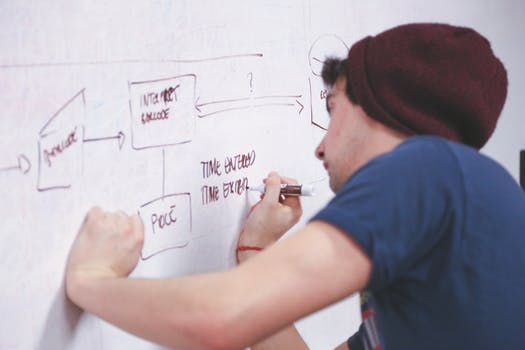
Label: No Watermark